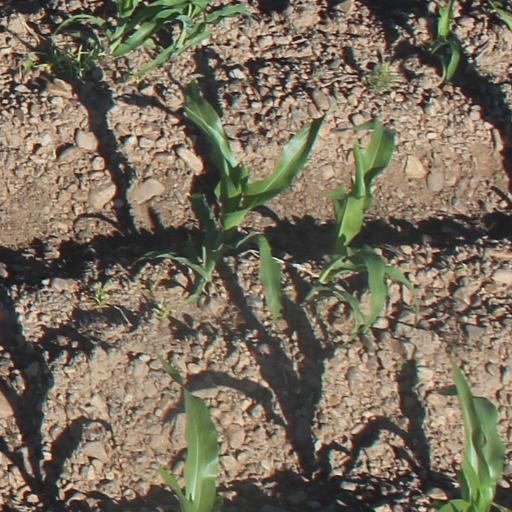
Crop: maize; corn